CFR Cluj

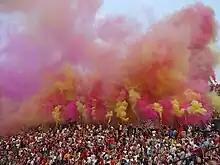
CFR fans at a home game in 2010

A 2011 survey has shown that CFR Cluj has the fourth-largest number of supporters in Romania. They have many fans in Cluj-Napoca, but also in some other parts of the country. Since the 2014 withdraw of important groups such as "Patriots" and "Commando Gruia", the fans have a single big group called "Peluza Vișinie", which consists of former members of older groups such as "Romaniacs", "Juvenes", "Gruppo Gara", "Valacchi", "Pride 1907", "Nostra Famiglia", and "1907". There is another group of supporters which consists of ethnic Hungarians who currently sit in the Tribuna 1 sector of the stadium. Their group is named KVSK, which is the Hungarian name of CFR.They had such major conflicts with the Romanians ultras group 'Peluza Vișinie' and decided to go to matches alone. Their support is less vocal and visible, but they are a consistent part of the active fans.